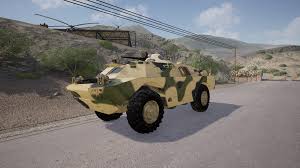
Label: BTR